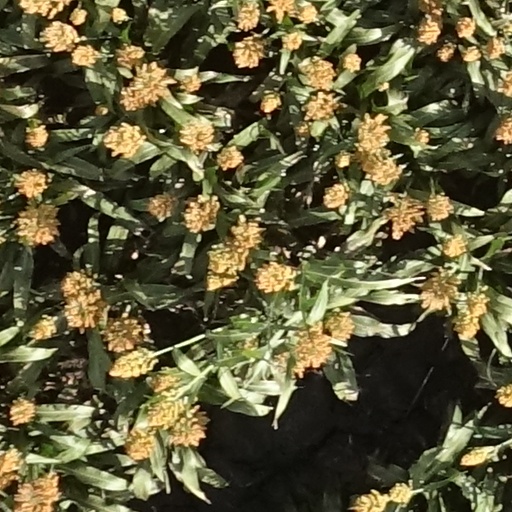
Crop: sorghum